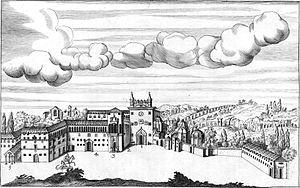
Giovanni Giustino Ciampini est un ecclésiastique, un archéologue et un historien de l'art italien.